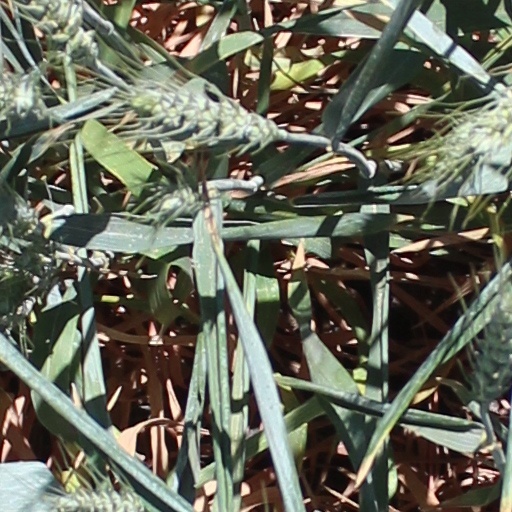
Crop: wheat